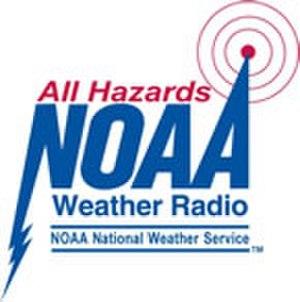
Radiométéo est un réseau national de stations radio diffusant de l'information météorologique et environnementale 24 heures par jour. Au Canada, la programmation se fait dans les deux langues officielles, français et anglais, directement à partir des centres de prévision du Service météorologique du Canada. Aux États-Unis, on retrouve un service équivalent, en anglais et en espagnol, assuré par le National Weather Service. Depuis quelques années, le réseau peut être également utilisé pour les alertes AMBER, les accidents technologiques ou pour informer d'attaques terroristes.